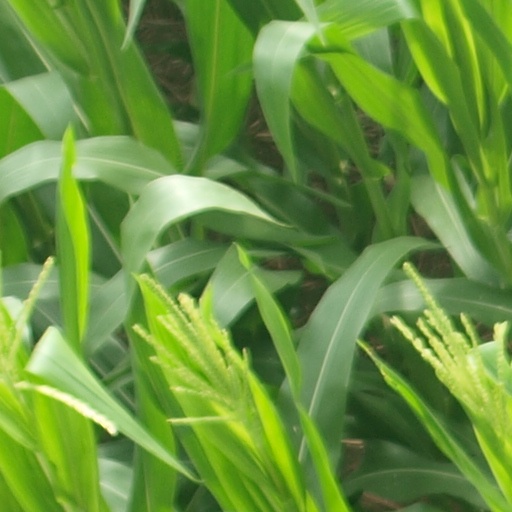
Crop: maize; corn